Answer in natural language. How many Chairs are visible in the scene? Choose between the following options: 4, 4, 0, 3 or 2
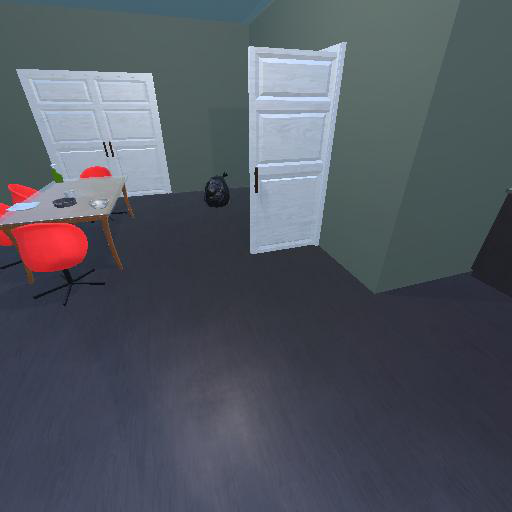
<answer>4</answer>